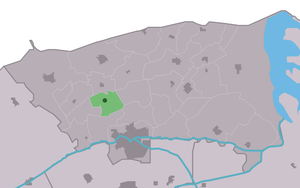
Hiaure est un village de la commune néerlandaise de Noardeast-Fryslân, situé dans la province de Frise.